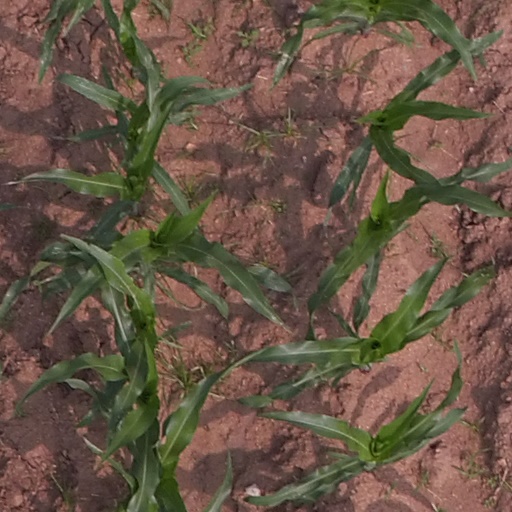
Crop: maize; corn